William Stainton Moses

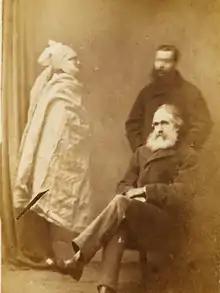
Alleged spirit photograph featuring Stanhope Templeman Speer (sitting) and William Stainton Moses (standing) with his 'spirit' control Rector.

It seems reasonable to conclude that all the marvels reported at [Moses] seances were, in fact, produced by the medium's own hands: that it was he who tilted the table and produced the raps, that the scents, the seed pearls, and the Parian statuettes were brought into the room in his pockets: and that the spirit lights were, in fact, nothing more than bottles of phosphorised oil. Nor would the feats described have required any special skill on the medium's part.